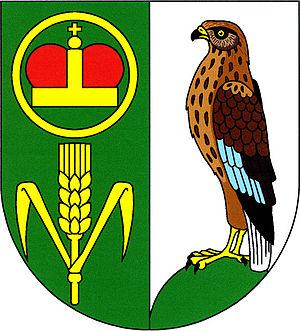
Třebětice est une commune du district de Jindřichův Hradec, dans la région de Bohême-du-Sud, en République tchèque. Sa population s'élevait à 334 habitants en 2020.